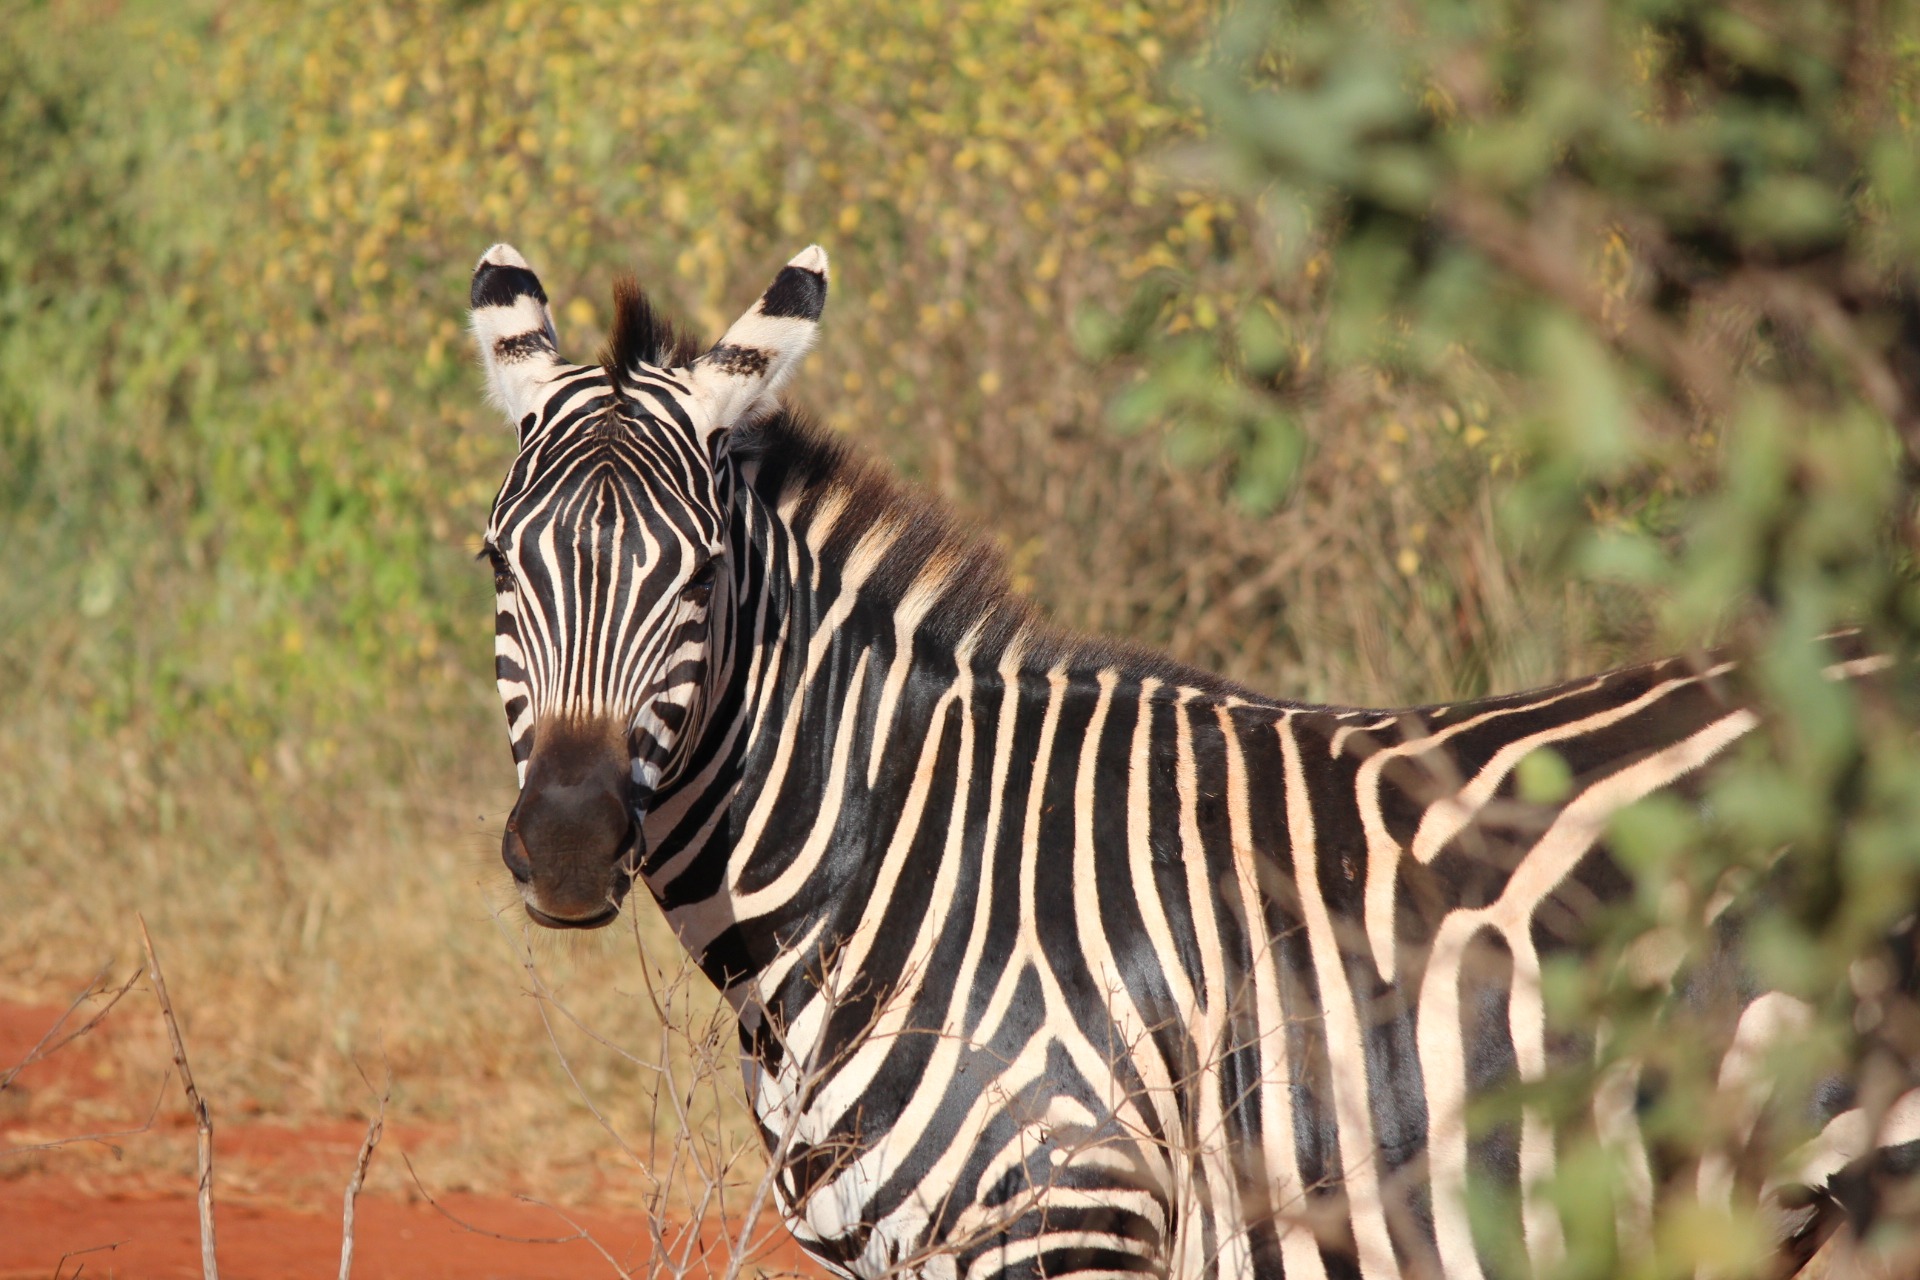
adventure, wildlife, mammal, fauna, savanna, zebra, safari, kenya, horse like mammal